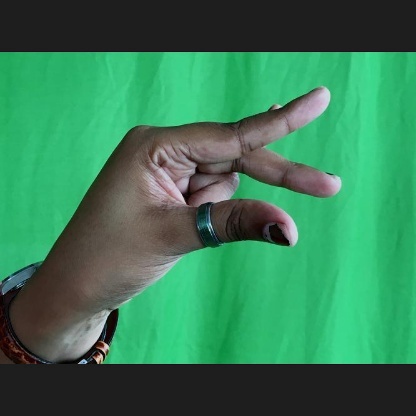
Mudra: Kangulam